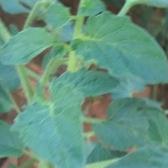
Crop: Tomato
Condition: healthy-leaf